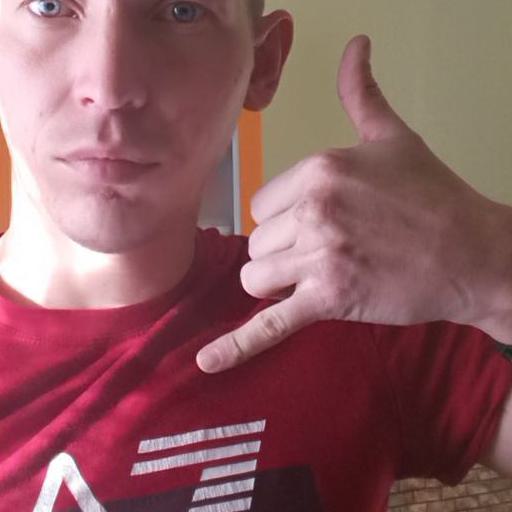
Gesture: call